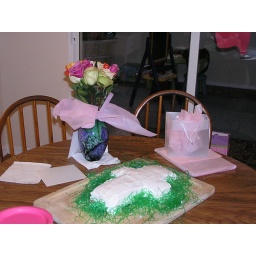
flowers sent from godparents, cake by alicia